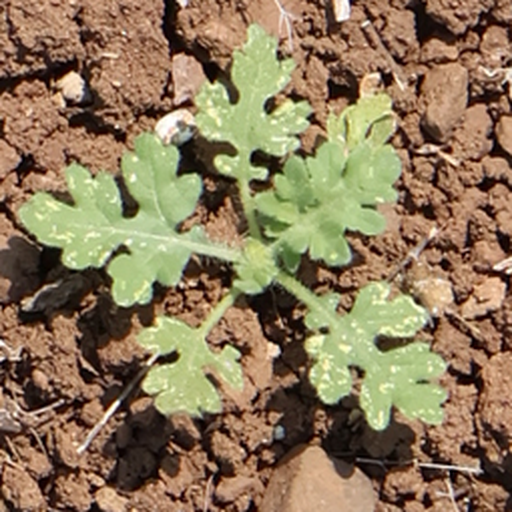
Weed species: Gajar_gavat_(Parthenium hysterophorus)